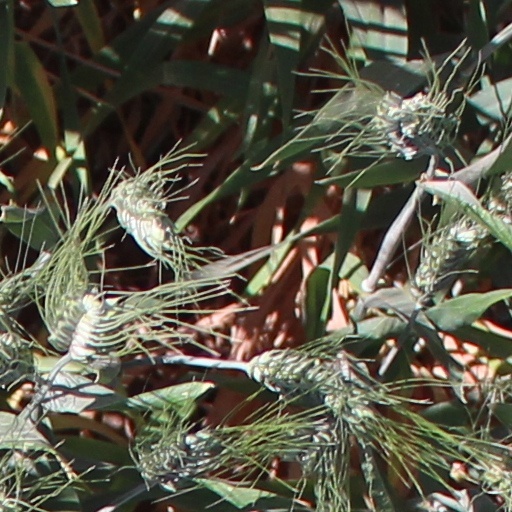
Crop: wheat